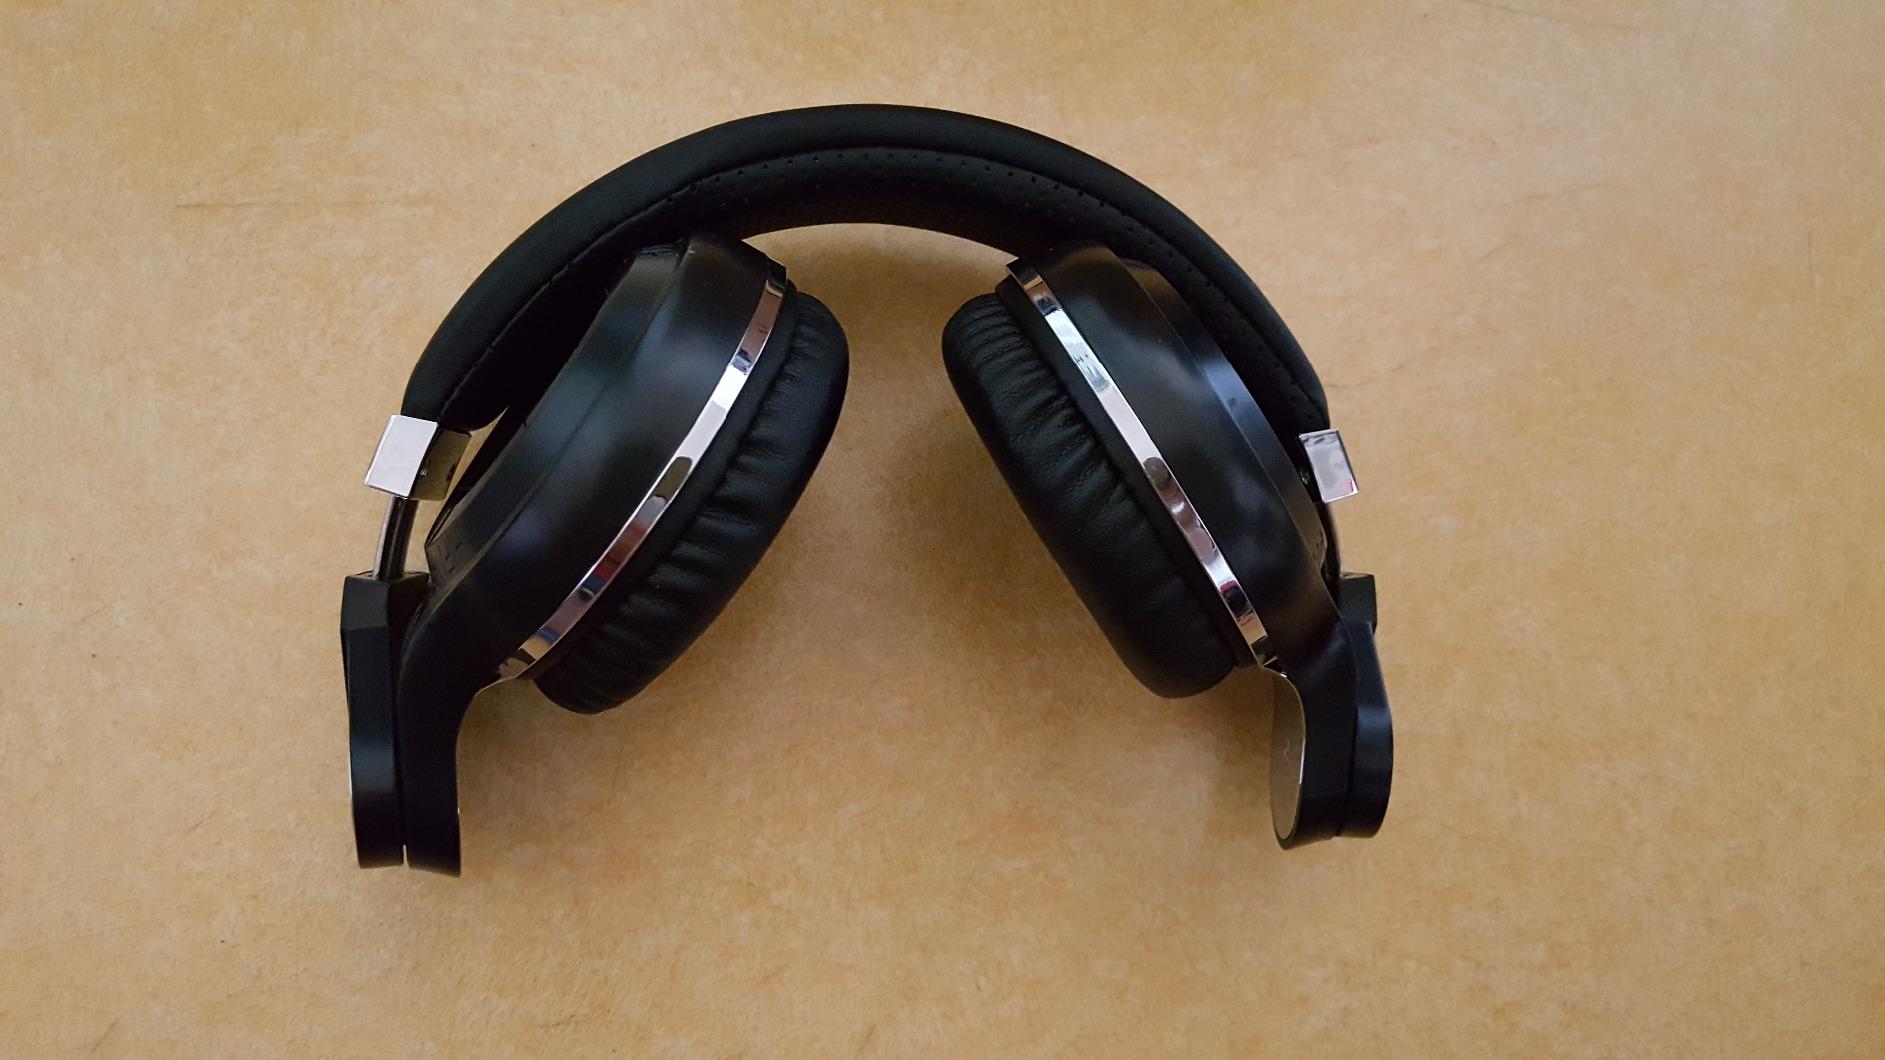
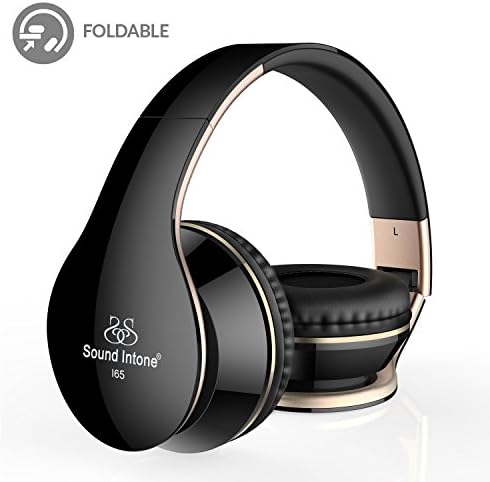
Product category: headphones
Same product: no